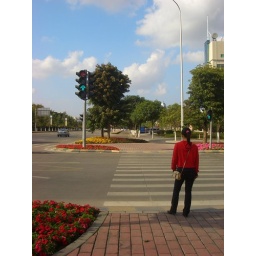
lady in red & red flowers